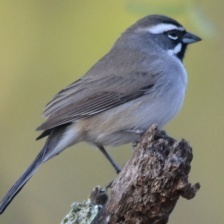
Species: BLACK-THROATED SPARROW
Scientific name: AMPHISPIZA BILINEATA